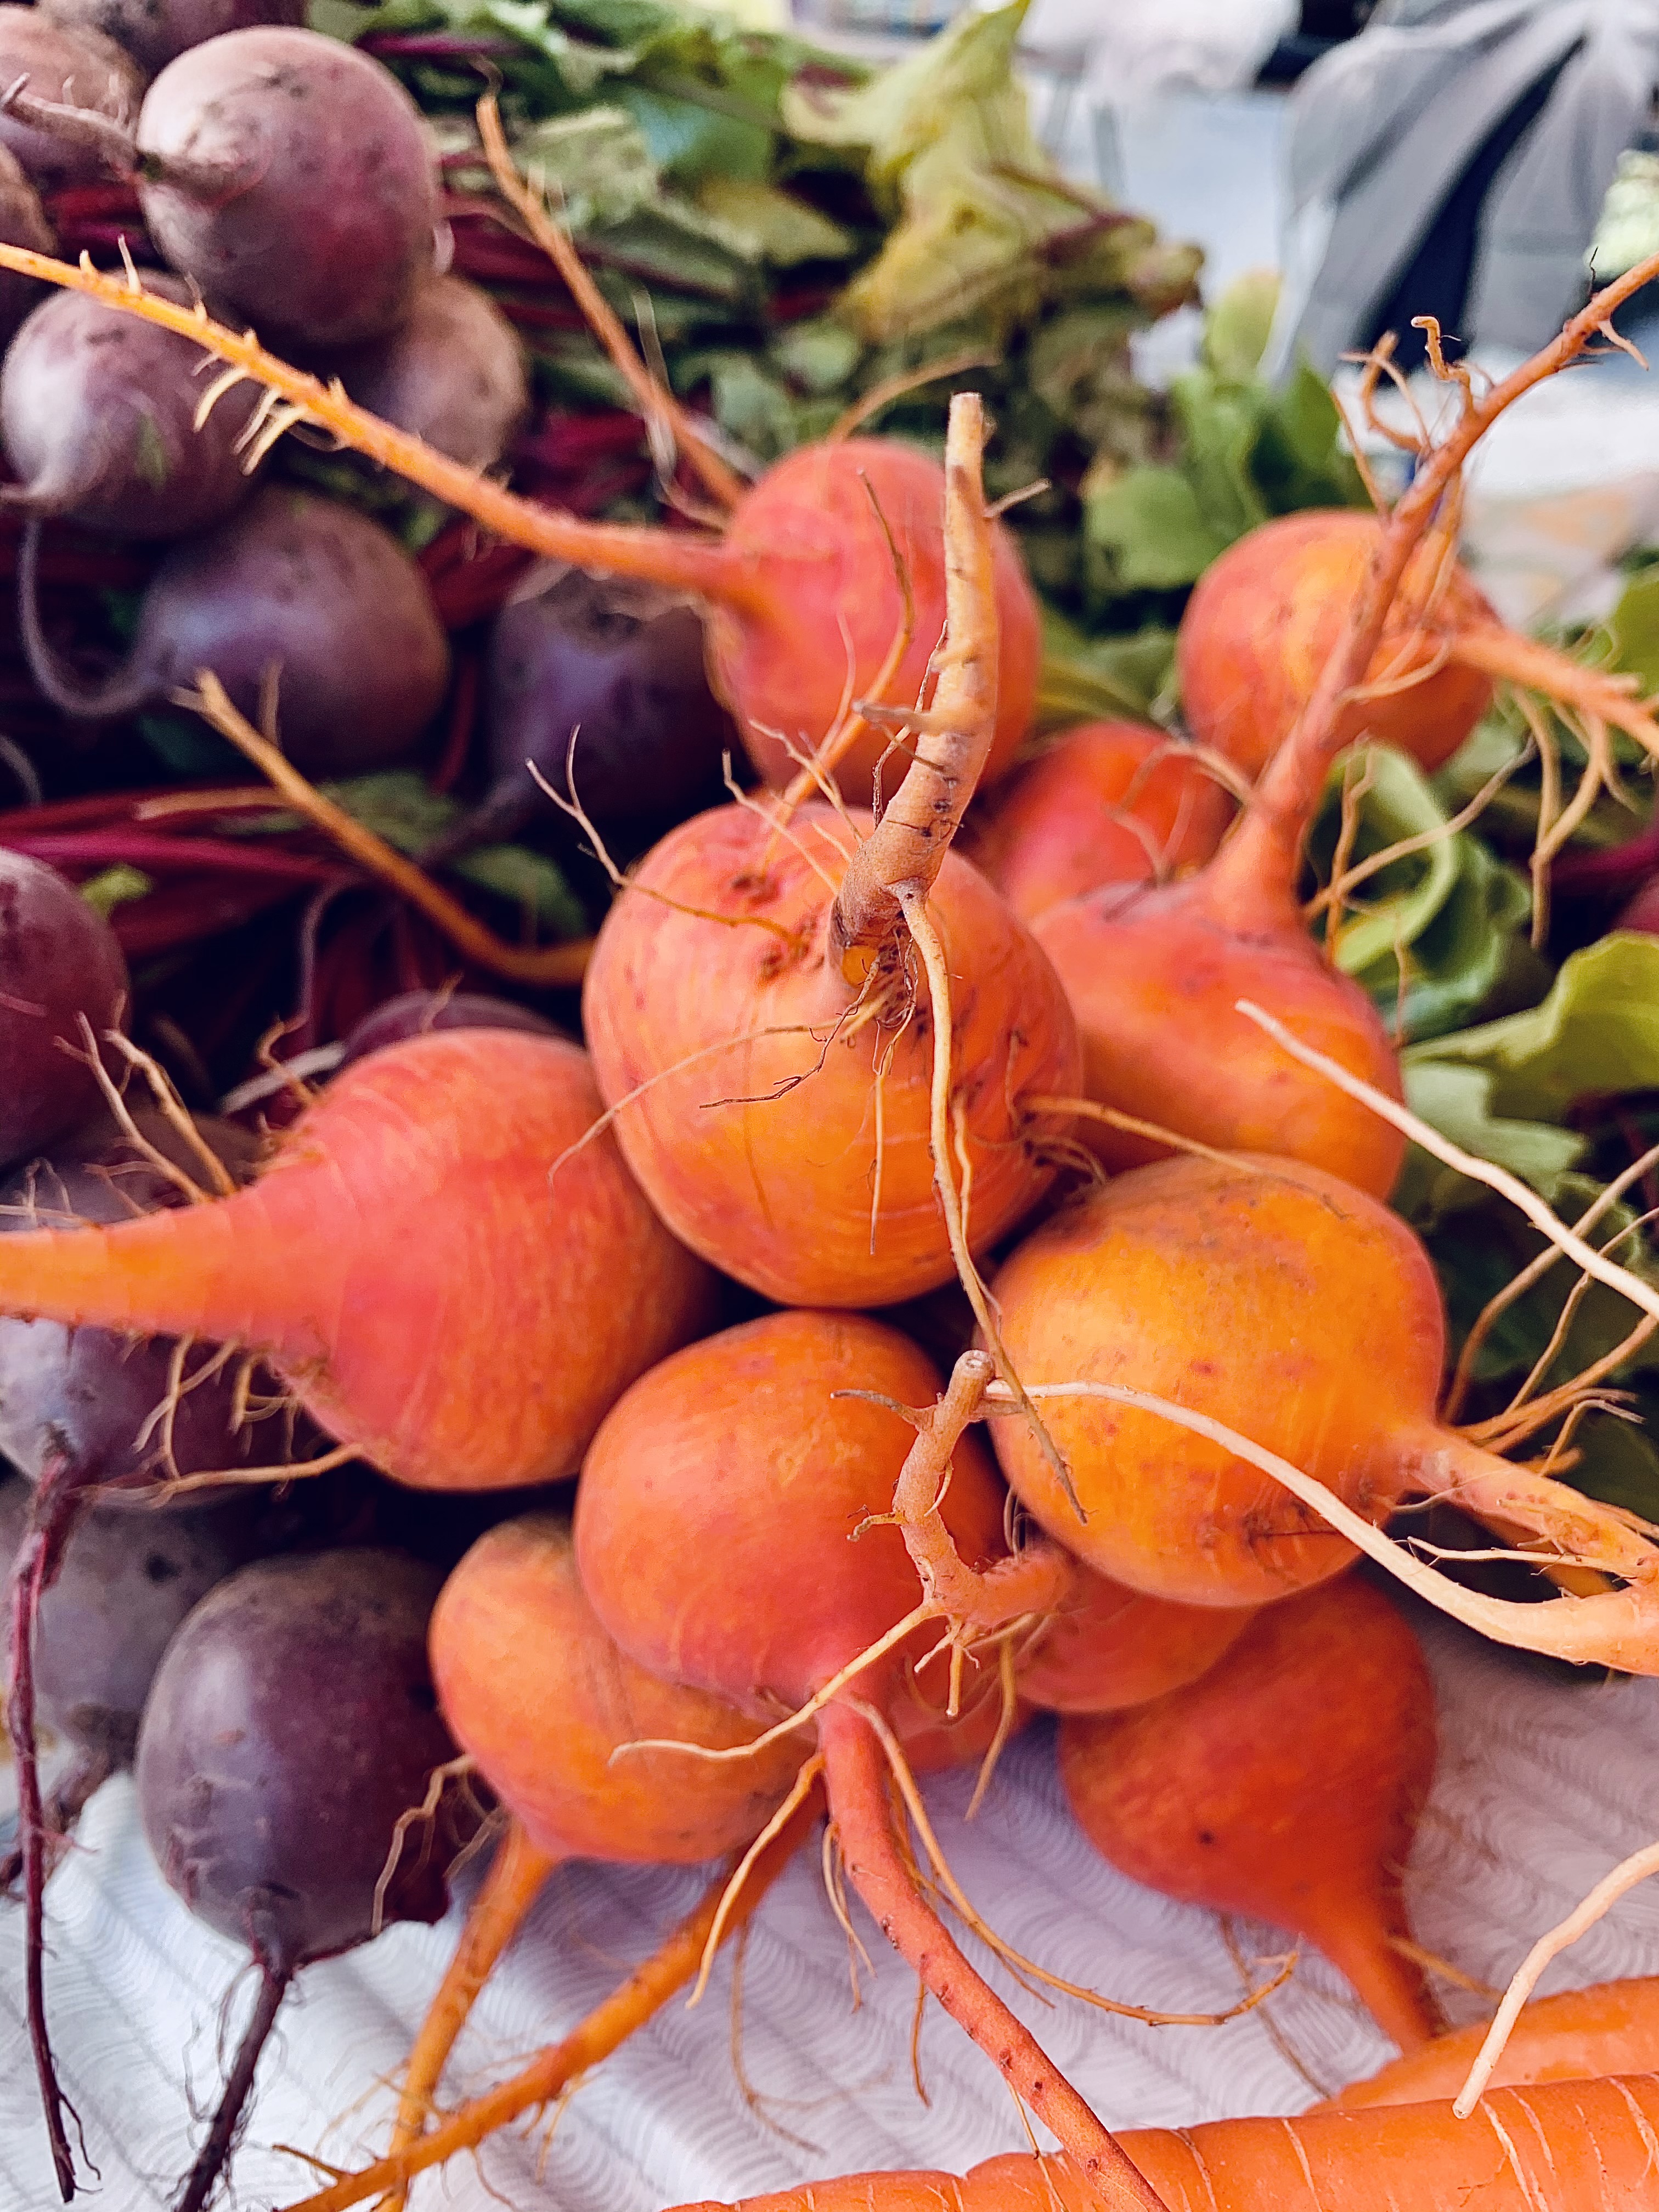
food, plant, ingredient, natural foods, staple food, root vegetable, whole food, leaf vegetable, vegetable, beetroot, produce, flowering plant, superfood, terrestrial plant, local food, peach, cuisine, vegan nutrition, beet, Beet greens, dish, marketplace, radish, service, plant stem, herb, twig, fruit, still life photography, tuber